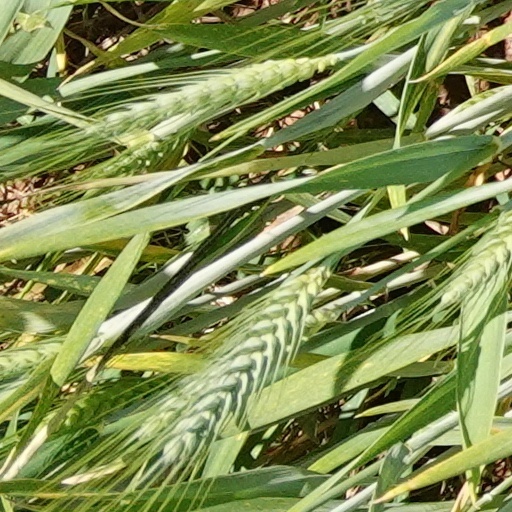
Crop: wheat